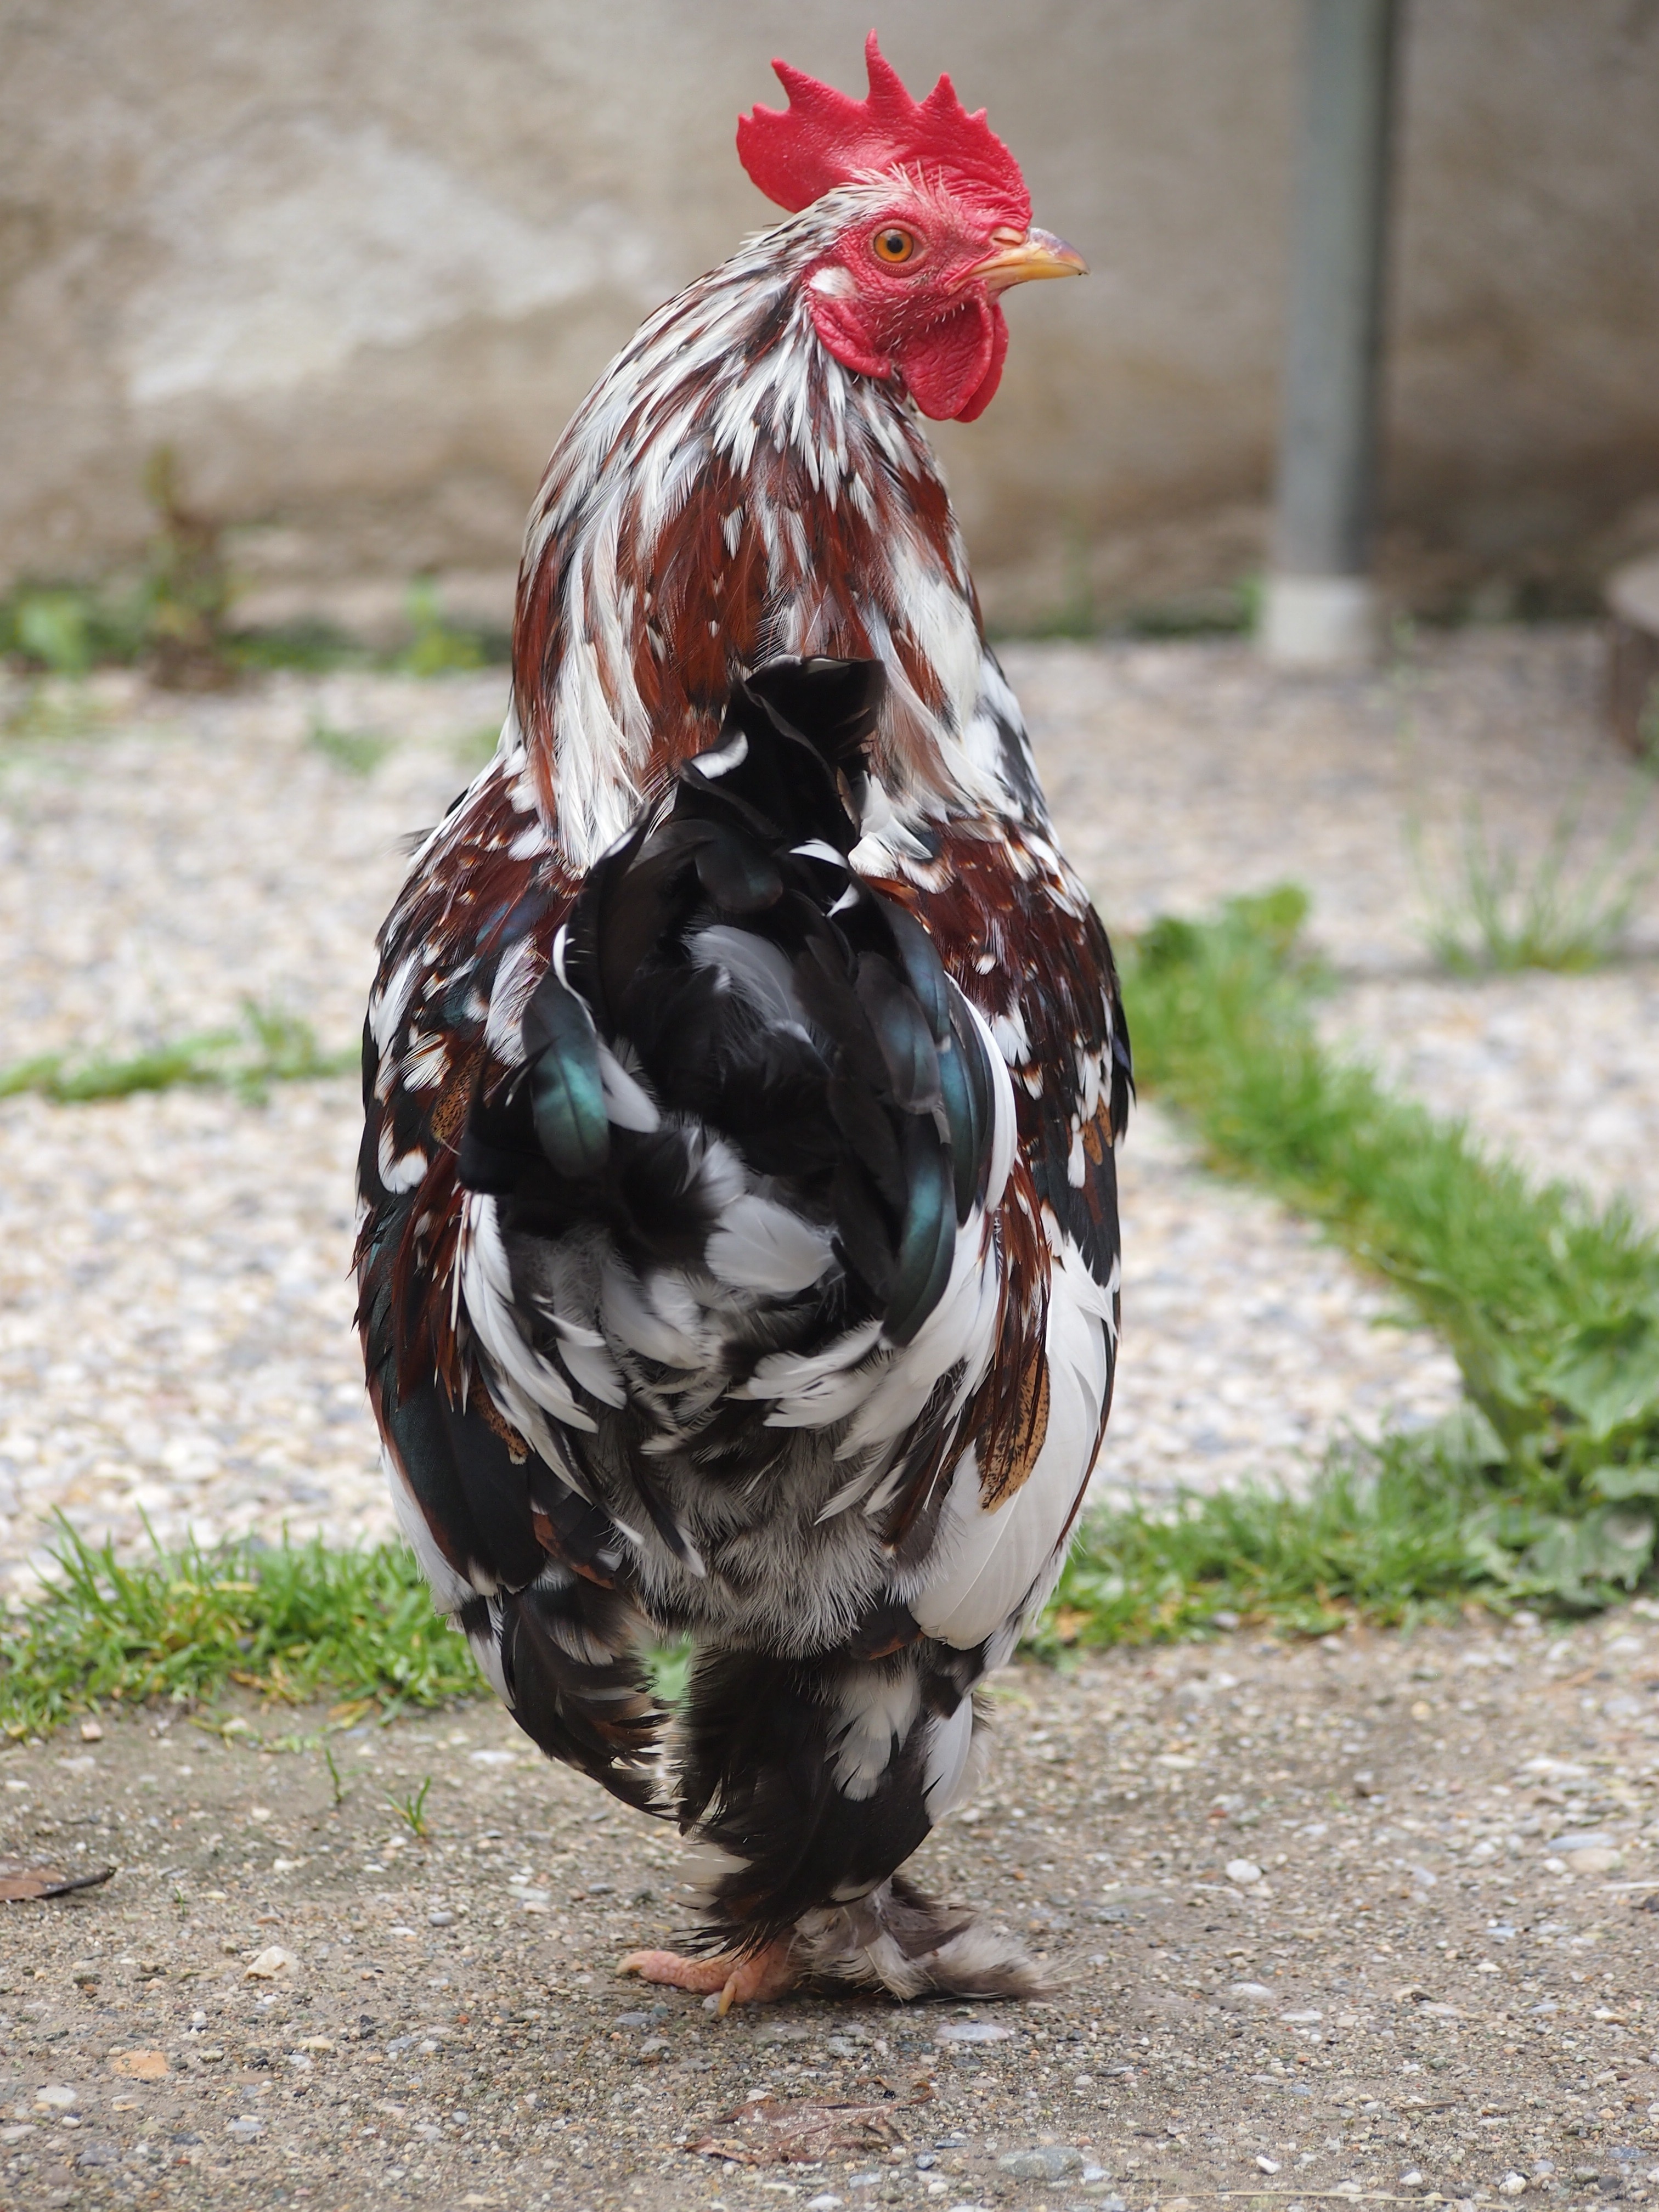
bird, beak, colorful, chicken, fowl, fauna, rooster, poultry, duck, galliformes, vertebrate, gorgeous, phasianidae, male fowl, gockel